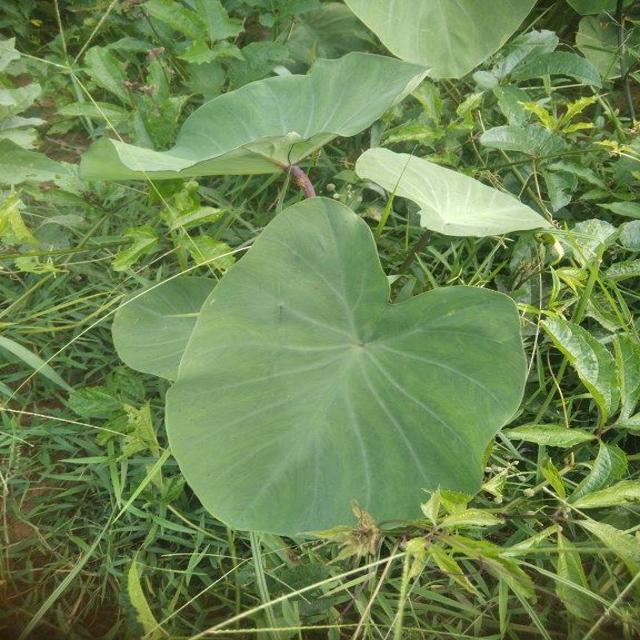
Label: Healthy